August Uihlein

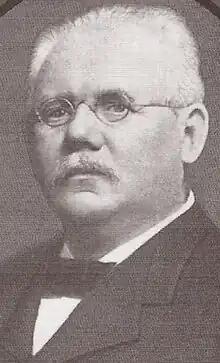

Georg Karl August Uihlein (August 25, 1842 – October 11, 1911) was a German-American brewer, business executive, and horse breeder.